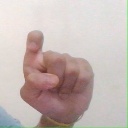
अक्षर: इ